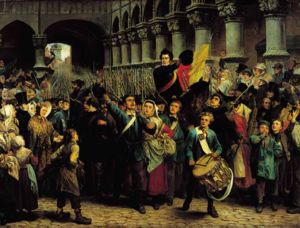
Charles Rogier
Rogier à la tête des volontaires de Liège - Rogier i spidsen for de frivillige fra Liège (Charles Soubre, 1878)
Charles Latour Rogier var en liberal belgisk statsmand og anfører i den belgiske revolution i 1830. Han var premierminister i Belgien i to perioder: fra 1847 til 1852 og igen fra 1857 til 1868.